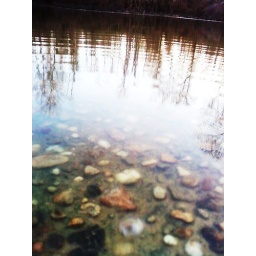
I dropped my cell phone in the river that day.